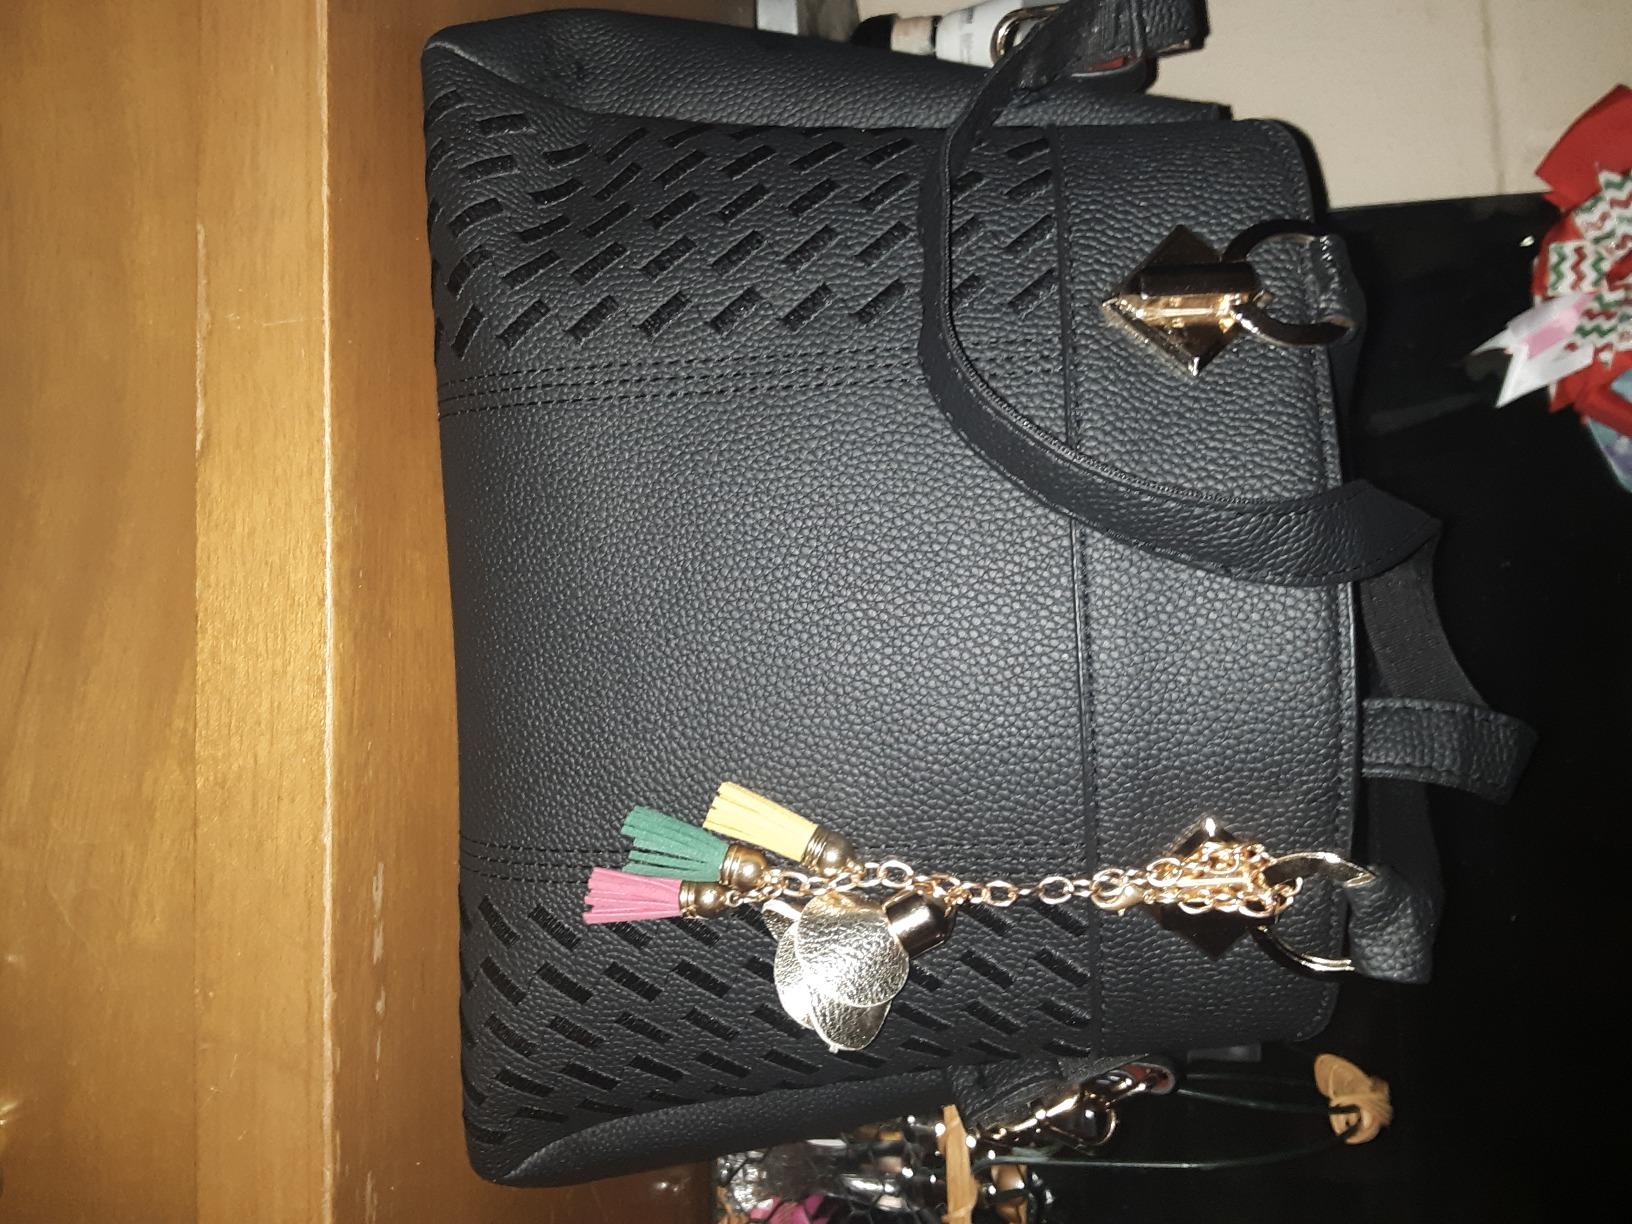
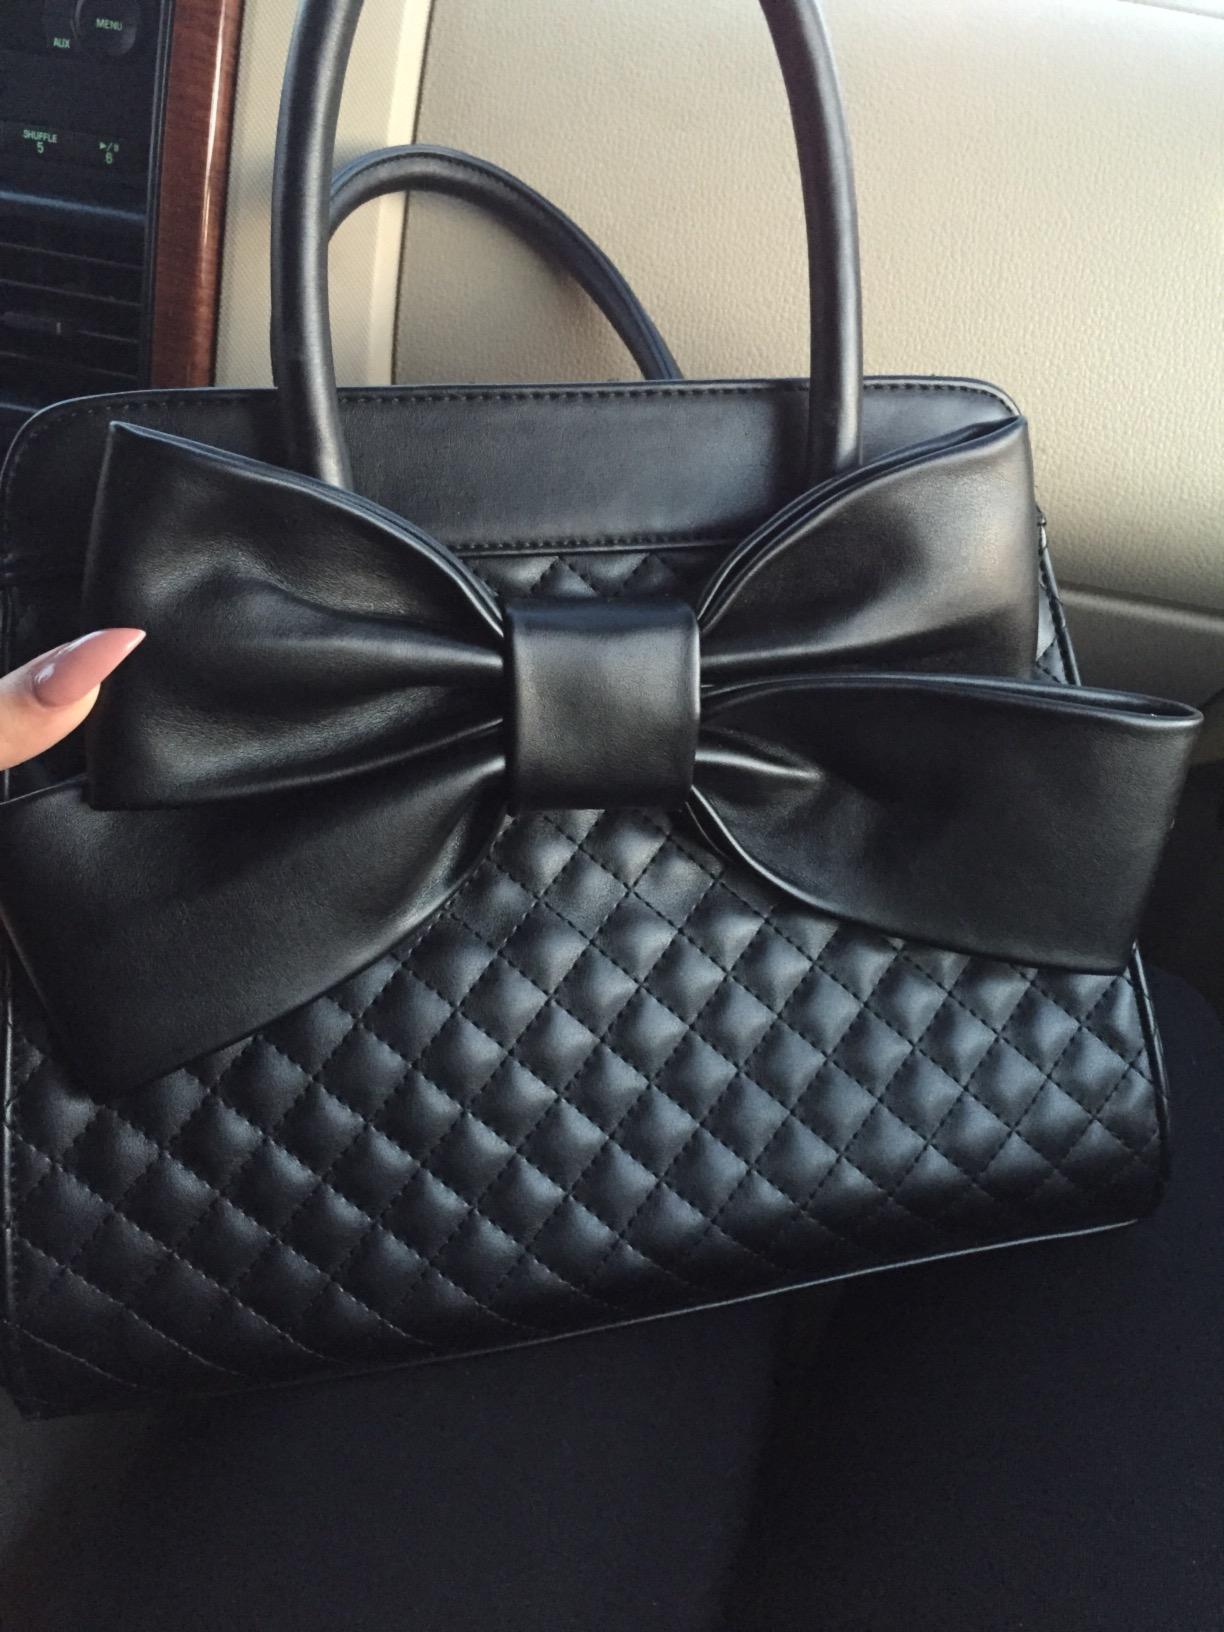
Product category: accessories_handbag
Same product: no